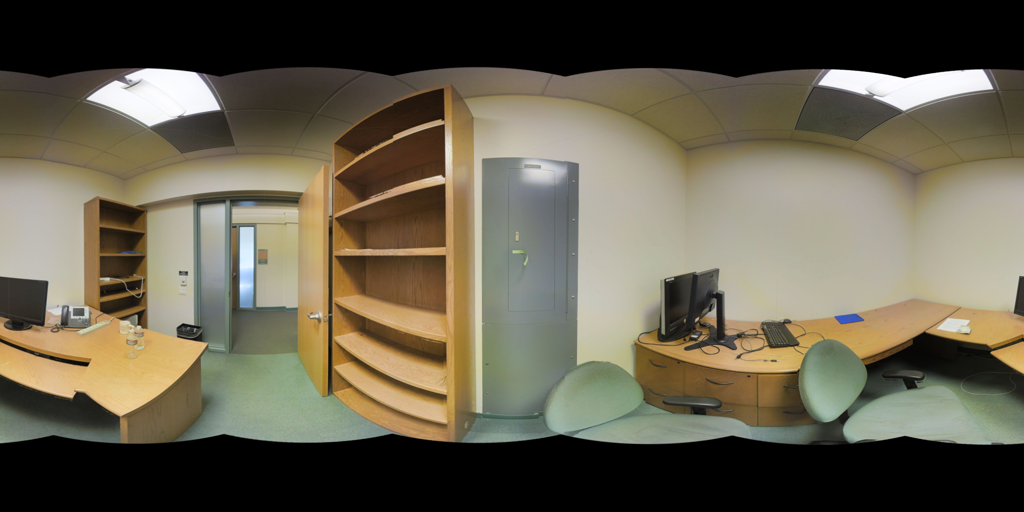
Referred object: Computer monitor that is facing the wall

Referred object: turn slightly right to face the tall wooden shelving unit

Referred object: the green swivel chair opposite the tall wooden bookshelf